Myanmar civil war (2021–present)

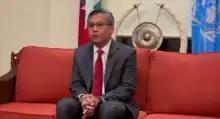
NUG's UN Ambassador Kyaw Moe Tun talks in an interview in 2022.

On 27 October 2023, the Three Brotherhood Alliance initiated an offensive they called Operation 1027, targeting the junta's checkpoints and bases near Lashio and the Phaung Seik border trade post near Chinshwehaw. Chinshwehaw fell into ethnic armies' hands. Lashio Airport and two important China–Myanmar border crossings near Laukkai were closed. Over the next three days, the coalition forces captured 57 bases to which the junta responded with aerial bombardments. Simultaneously, the AA engaged junta forces in Htigyaing Township, Sagaing Region.